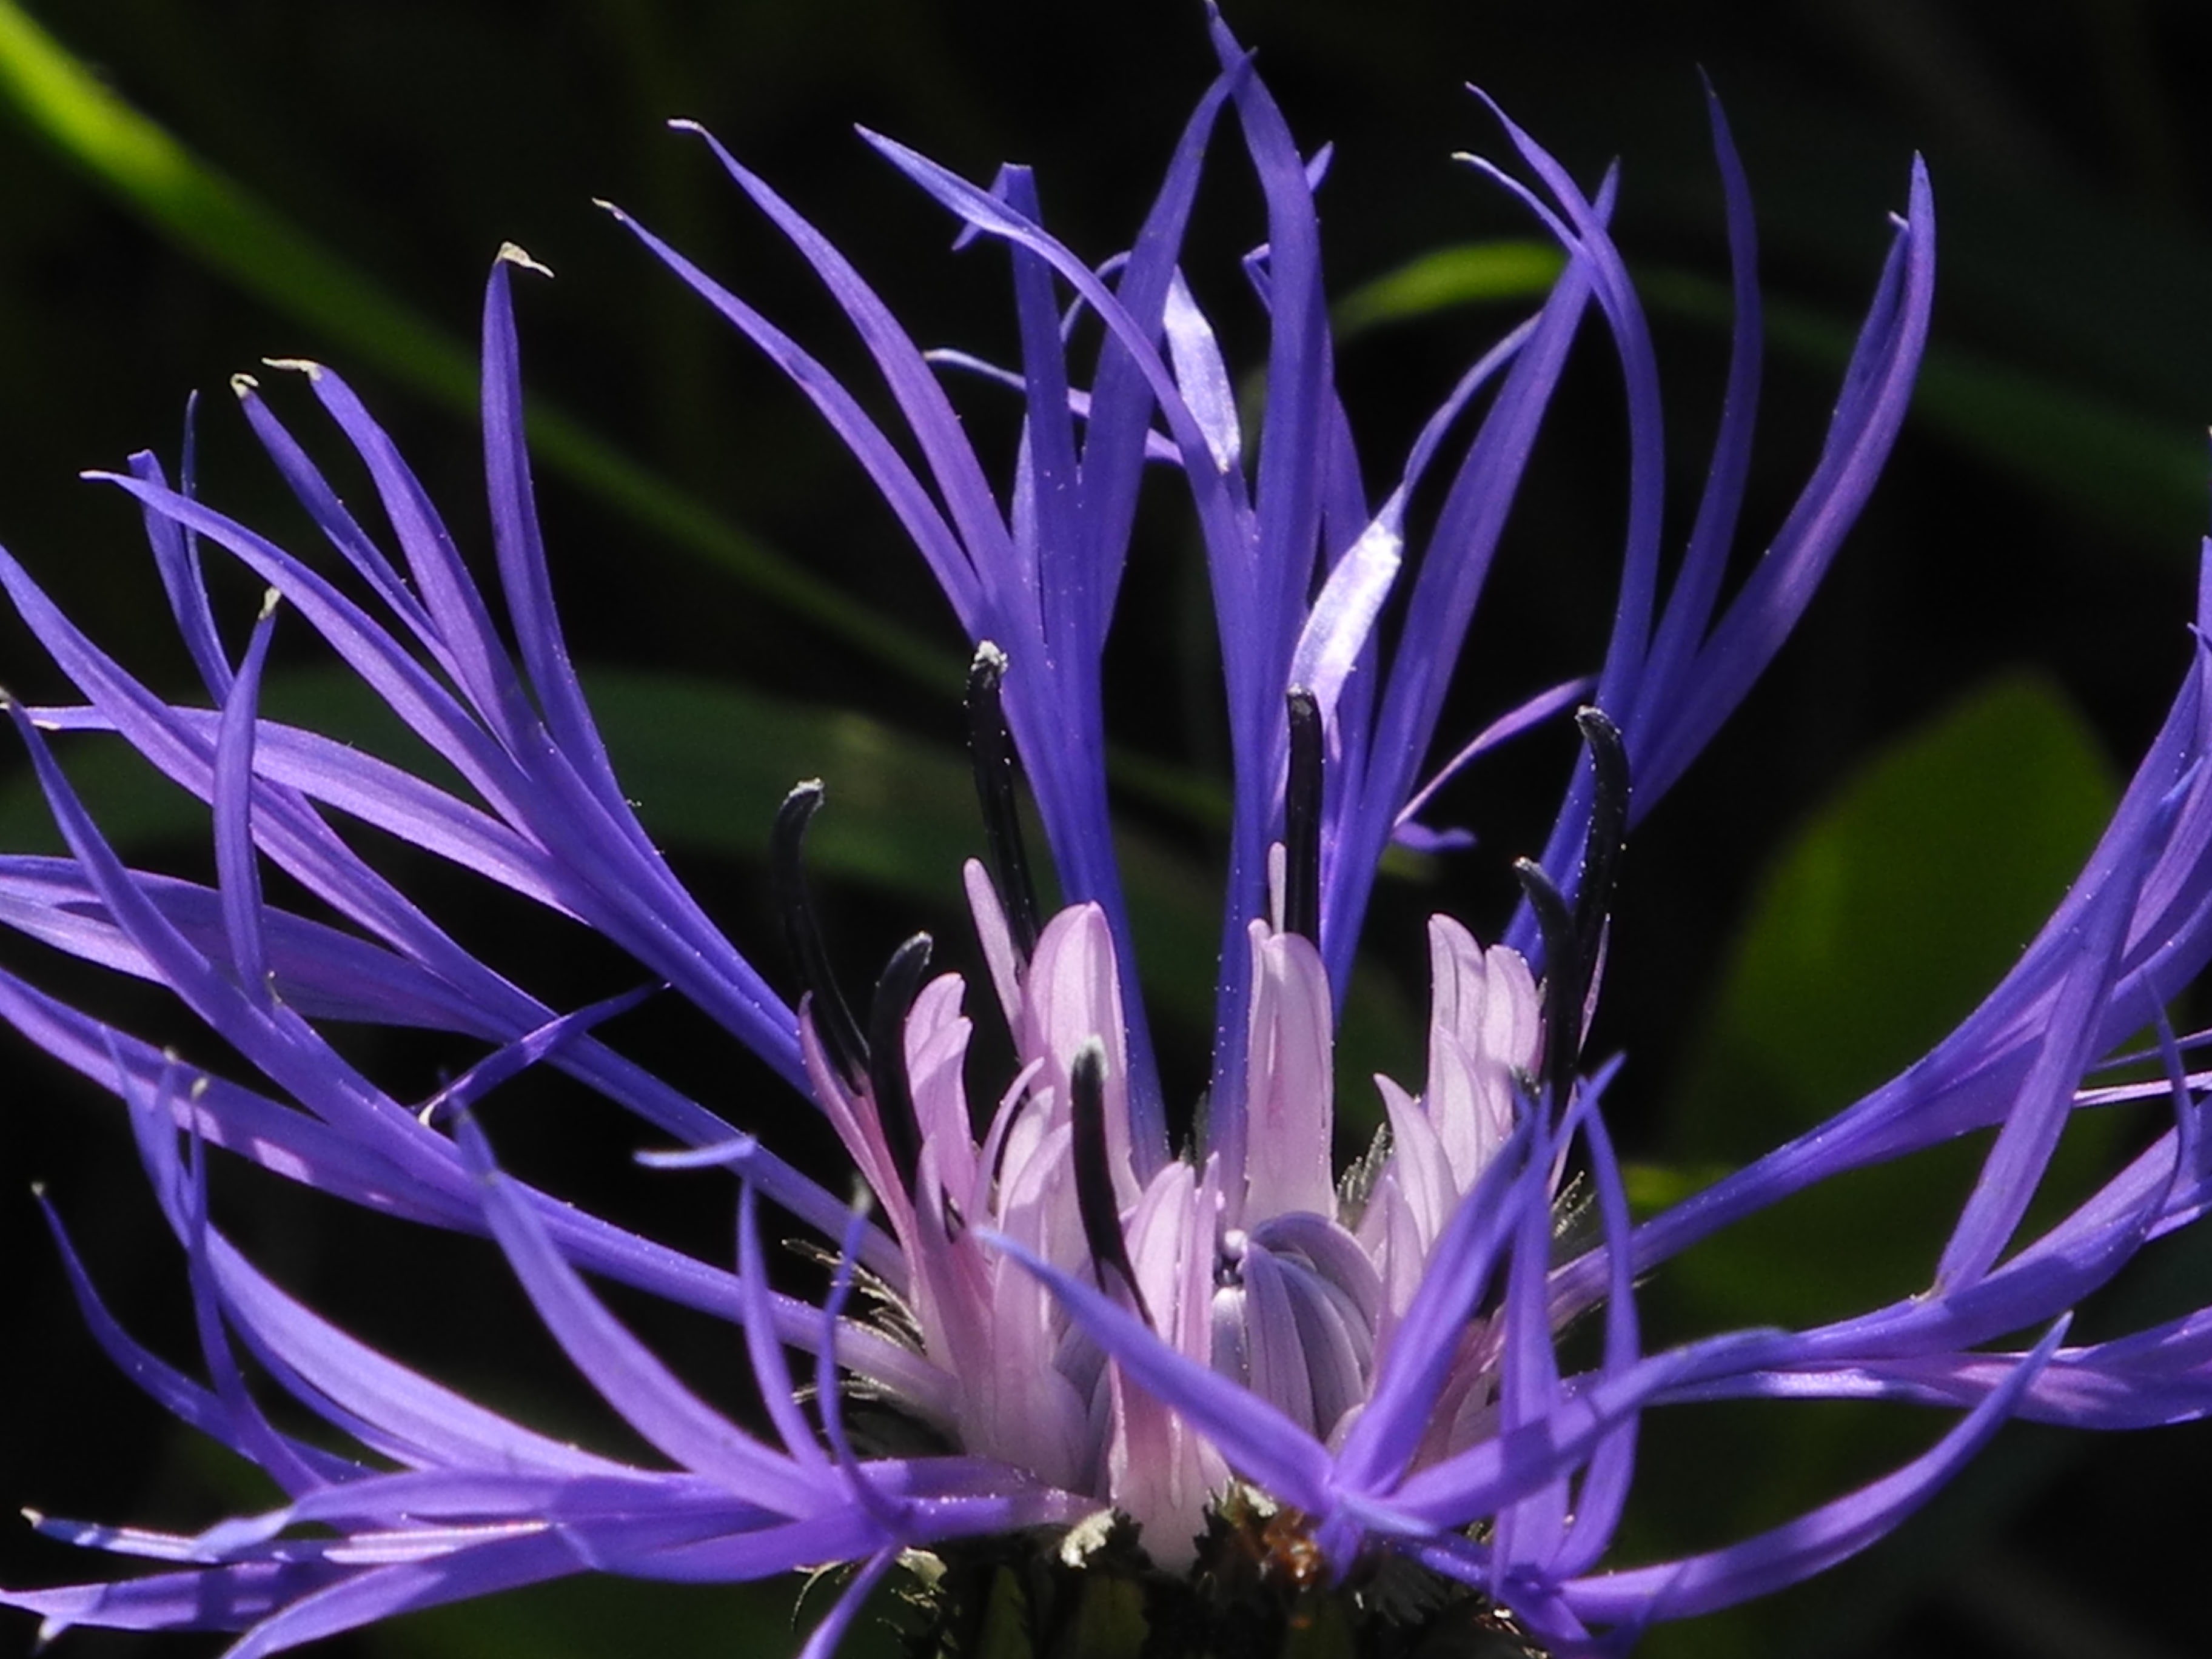
blossom, plant, flower, purple, petal, bloom, summer, herb, flora, wild flower, bizarre, macro photography, flowering plant, land plant